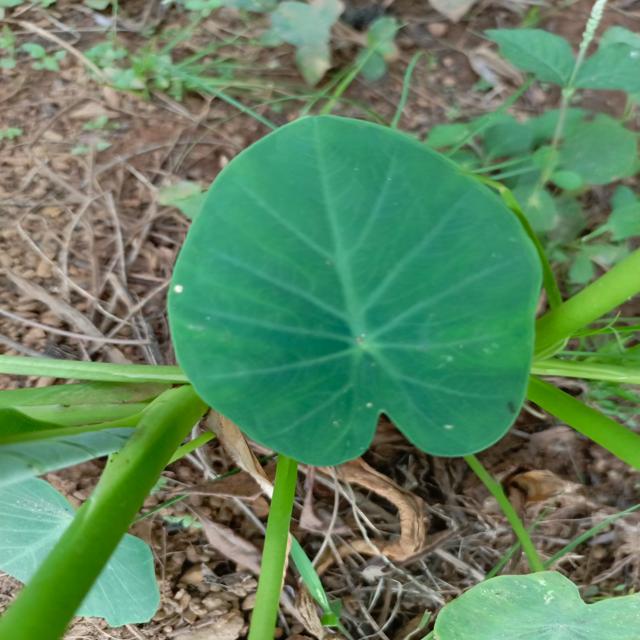
Label: Healthy